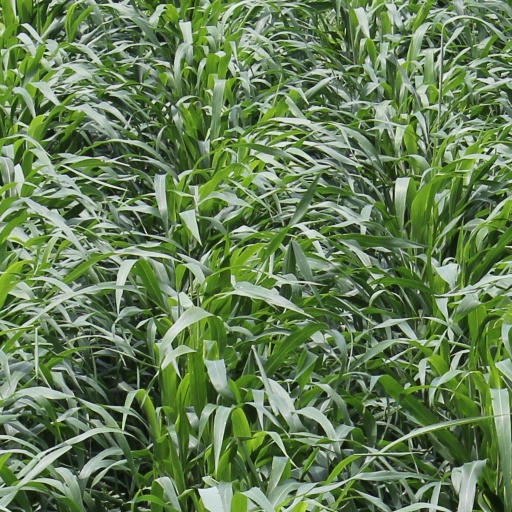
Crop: sorghum